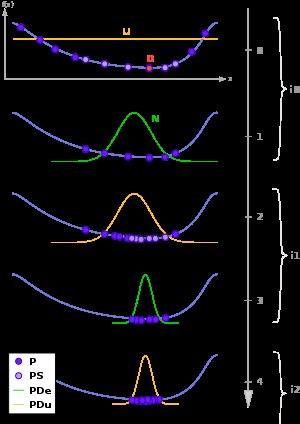
Les algorithmes à estimation de distribution forment une famille de métaheuristiques inspirée des algorithmes génétiques. Ils sont utilisés pour résoudre des problèmes d'optimisation, via la manipulation d'un échantillonnage de la fonction décrivant la qualité des solutions possibles. Comme toutes les métaheuristiques utilisant une population de points, ils sont itératifs.